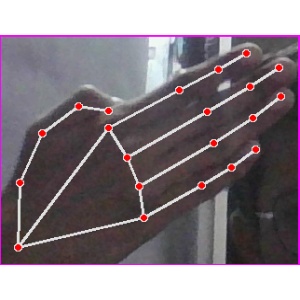
अक्षर: घ